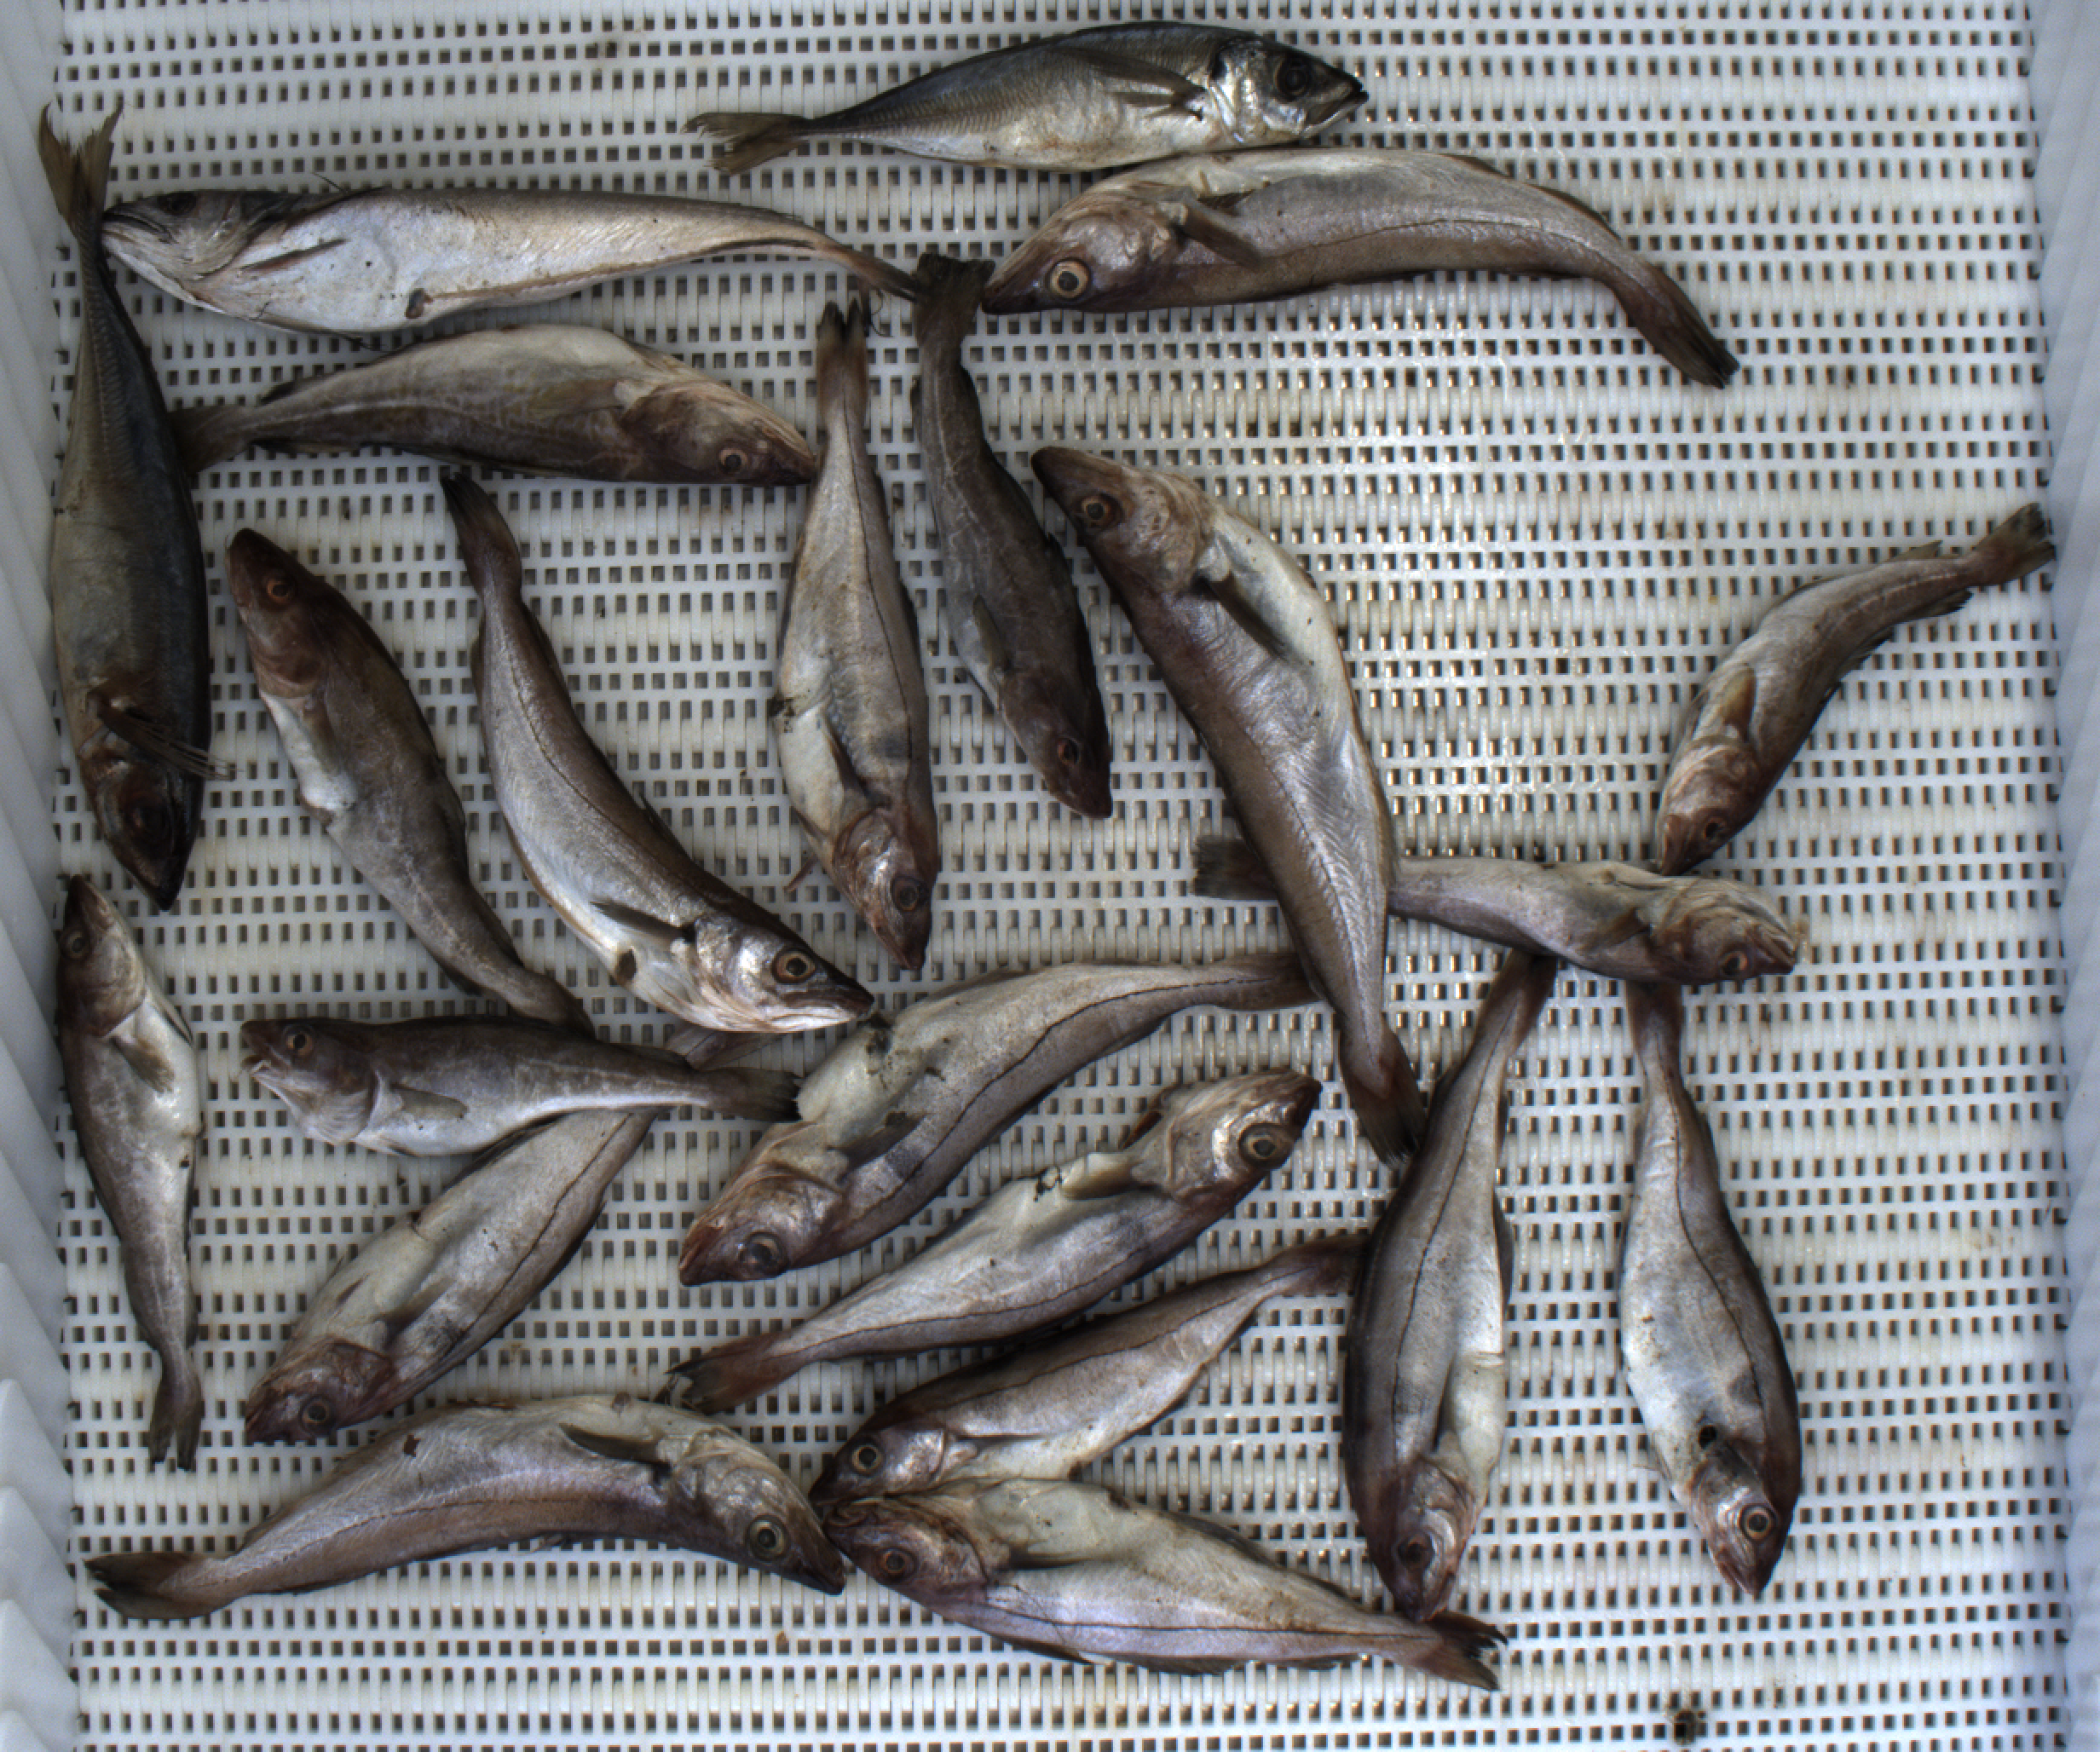
Total fish: 22
Cod: 7
Haddock: 8
Whiting: 4
Hake: 1
Horse mackerel: 2
Saithe: 0
Other: 0